Shirak Province

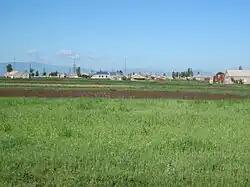
Azatan village

In June 1804, the Russian Empire took control of Shirak region at the beginning of the Russo-Persian War of 1804–1813. The region became officially part of the Russian Empire at the Treaty of Gulistan signed on 1 January 1813. During the period of the Russian rule, the region witnessed a swift growth and the town of Gyumri became one of the developing cities in Transcaucasia. In 1829, in the aftermath of the Russo-Turkish War, there was a big influx of an Armenian population, as around 3,000 families who had migrated from territories in the Ottoman Empire - in particular from the towns of Kars, Erzurum, and Doğubeyazıt- settled in Shirak. The Russian poet Alexander Pushkin visited the region during his journey to the Caucasus and eastern Turkey in 1829.